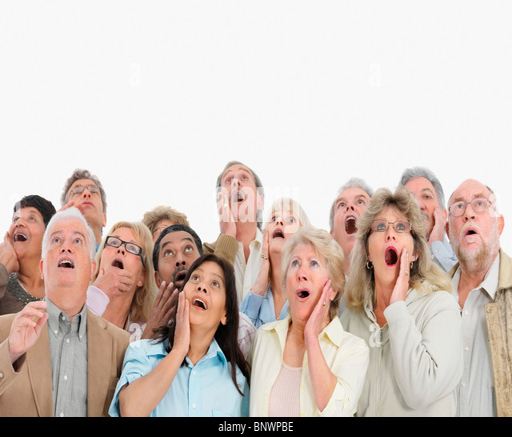
a group of shocked people looking up